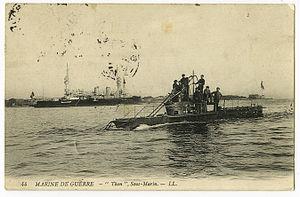
44 Maarine de Guerre Thon Sous-marin LL